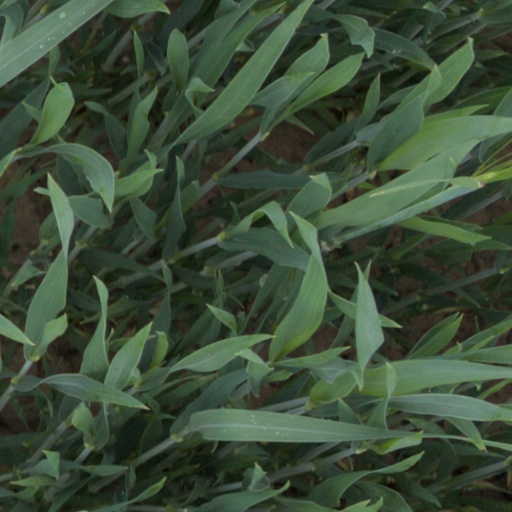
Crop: wheat